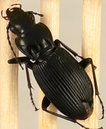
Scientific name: Pterostichus lachrymosus
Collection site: Mountain Lake Biological Station NEON (MLBS), plot MLBS_009